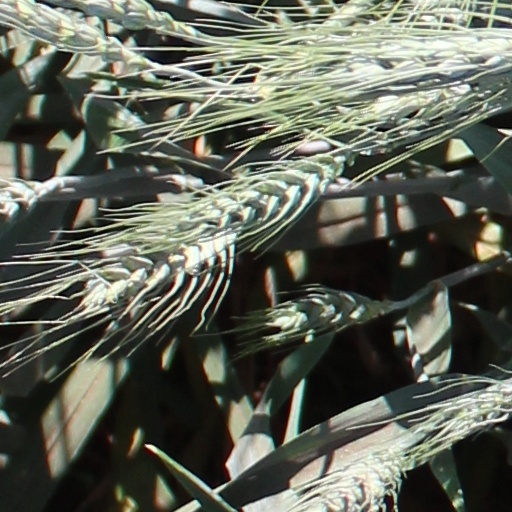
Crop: wheat